Langdon Winner

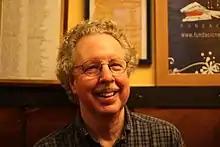
Langdon Winner in 2010

Langdon Winner (born August 7, 1944) is Thomas Phelan Chair of Humanities and Social Sciences in the Department of Science and Technology Studies at Rensselaer Polytechnic Institute, Troy, New York.